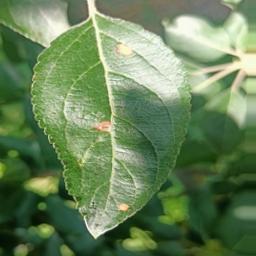
Label: Alternaria